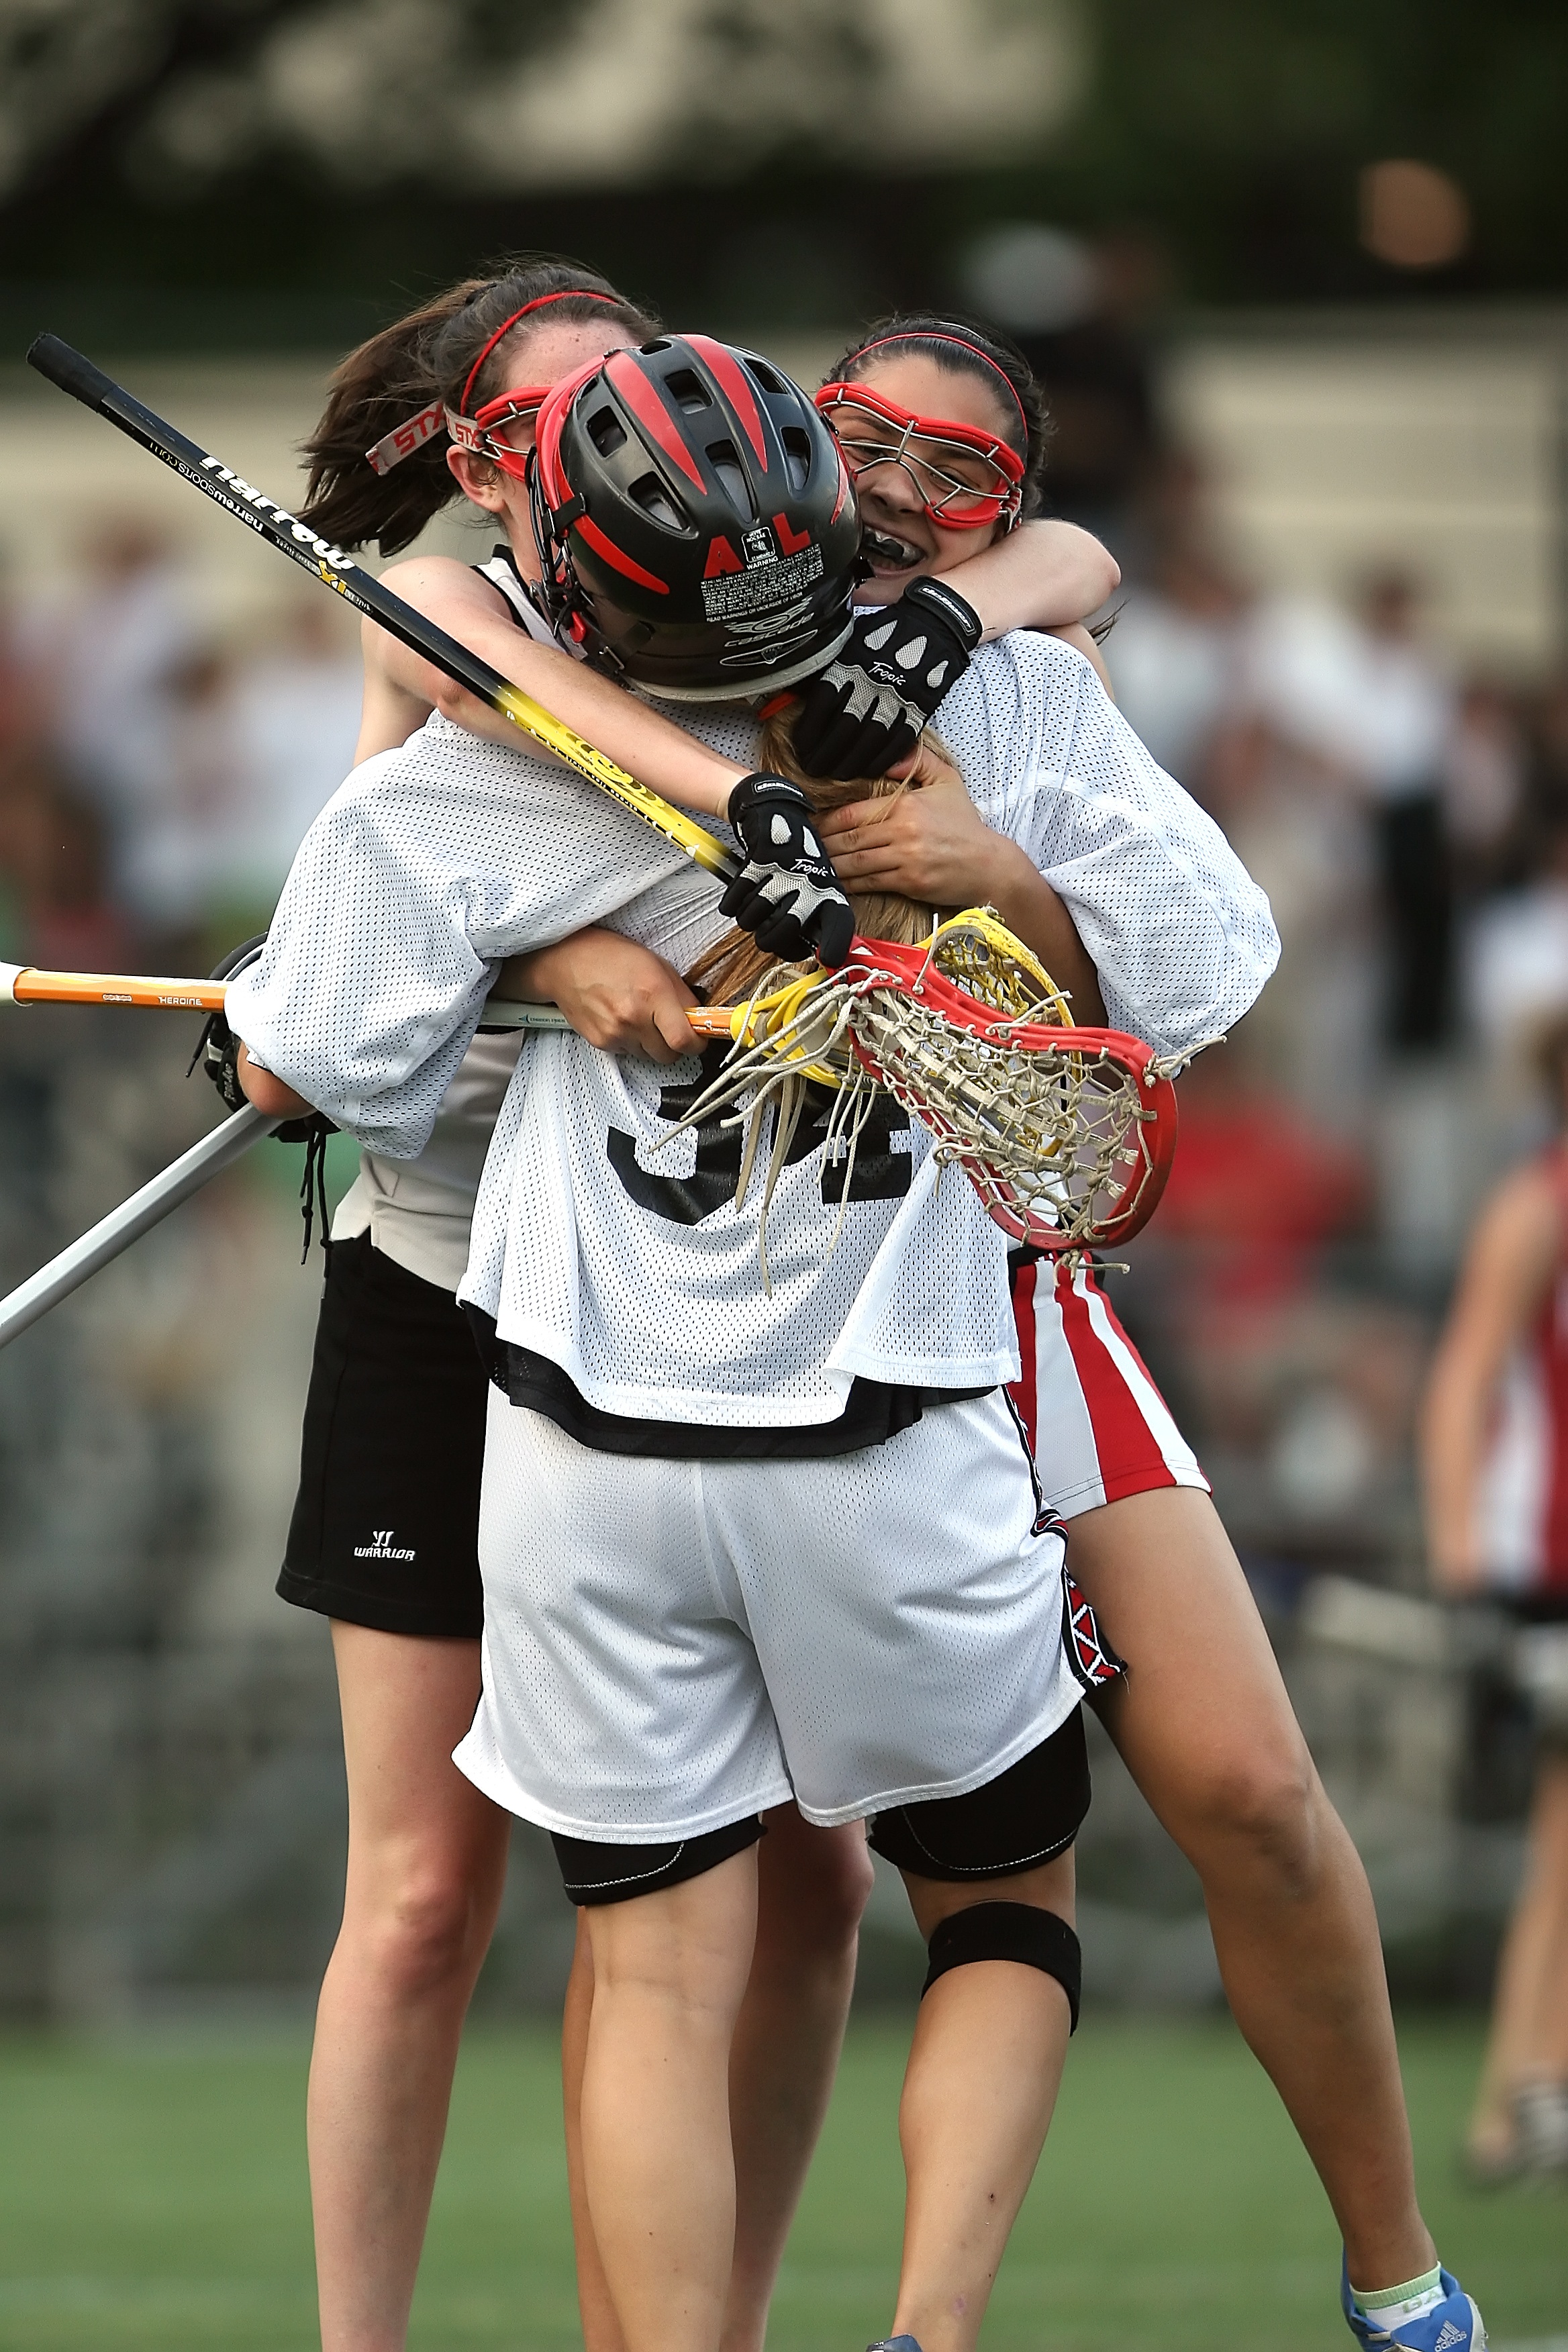
sport, field, game, female, celebration, young, equipment, action, player, teenager, outdoors, competition, girls, team, happy, happiness, sports, helmet, joyful, athlete, victory, success, stick, goalie, winners, lax, ball game, lacrosse, goal tender, stick and ball games, box lacrosse, stick and ball sports, women's lacrosse